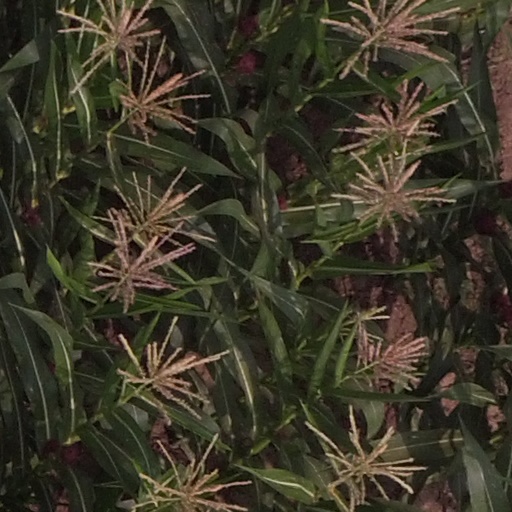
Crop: maize; corn